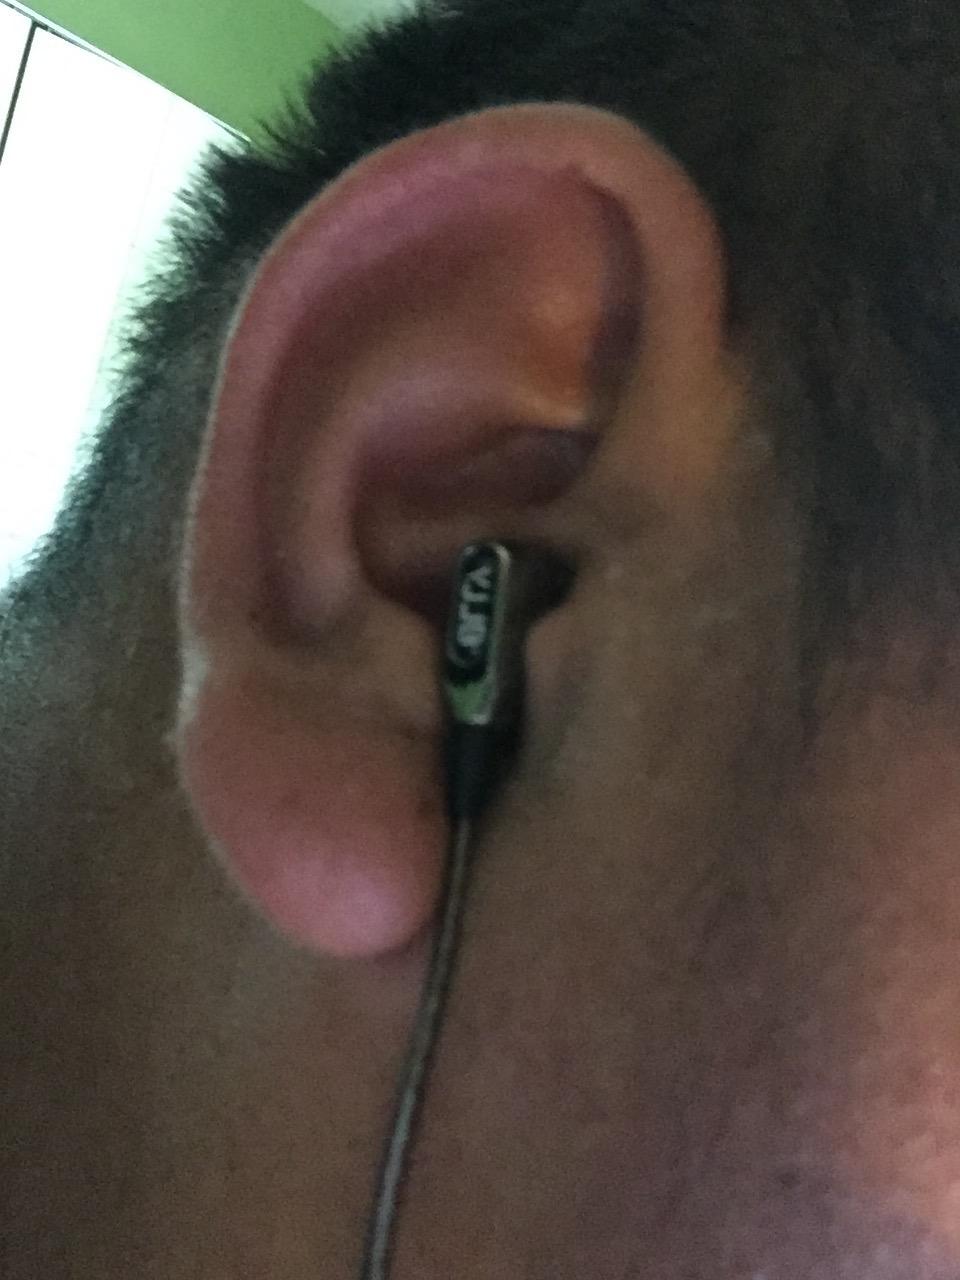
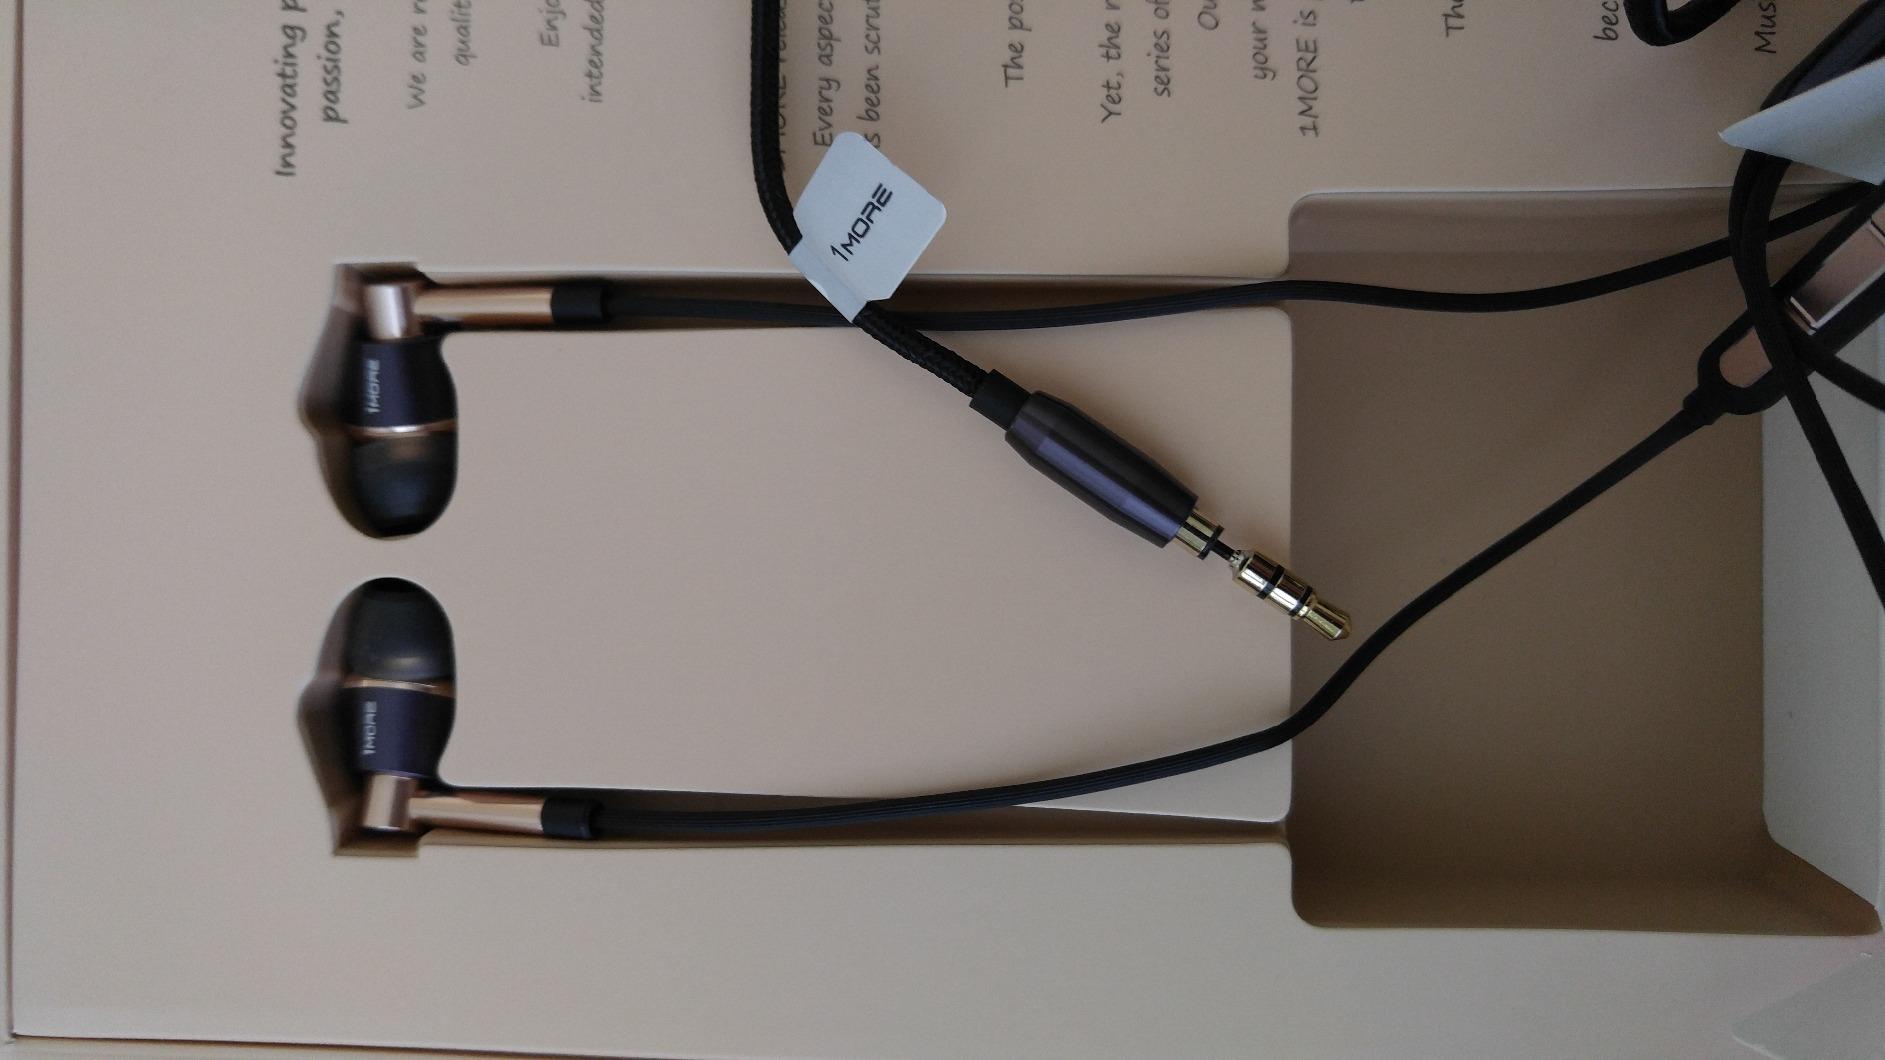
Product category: headphones
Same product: no